Tinglayan

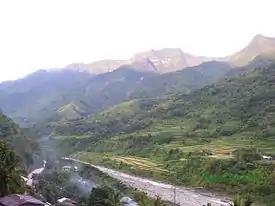
Sleeping Beauty mountain

Tinglayan is famous for its local celebrity, Whang-od, who is the last "mambabatok" (traditional tattooist). Tourists often visit Brgy. Buscalan, Tinglayan to see her and have their bodies tattooed.